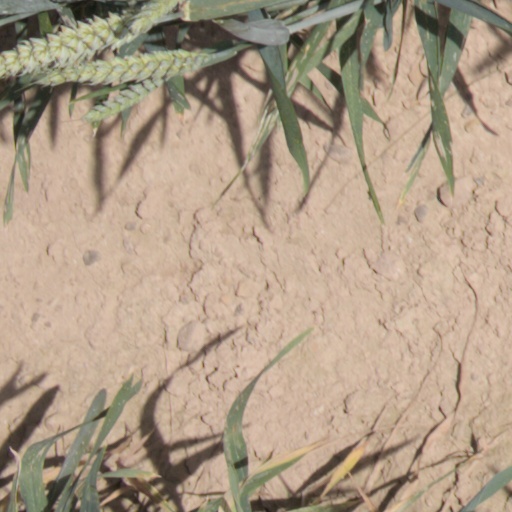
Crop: wheat